Decatur, Indiana

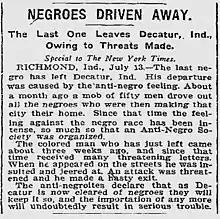

According to the 2010 United States census, Decatur has a total area of , of which (or 99.9%) is land and (or 0.1%) is water.